Charles L. Scott (U.S. Army general)

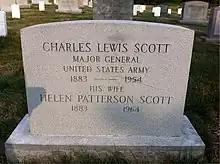
Scott's grave marker at Arlington national Cemetery

In retirement, Scott was a resident of Washington, D.C. He died at Walter Reed Army Medical Center on November 27, 1954. Scott's funeral took place at the Fort Myer chapel, and he was buried at Arlington National Cemetery.